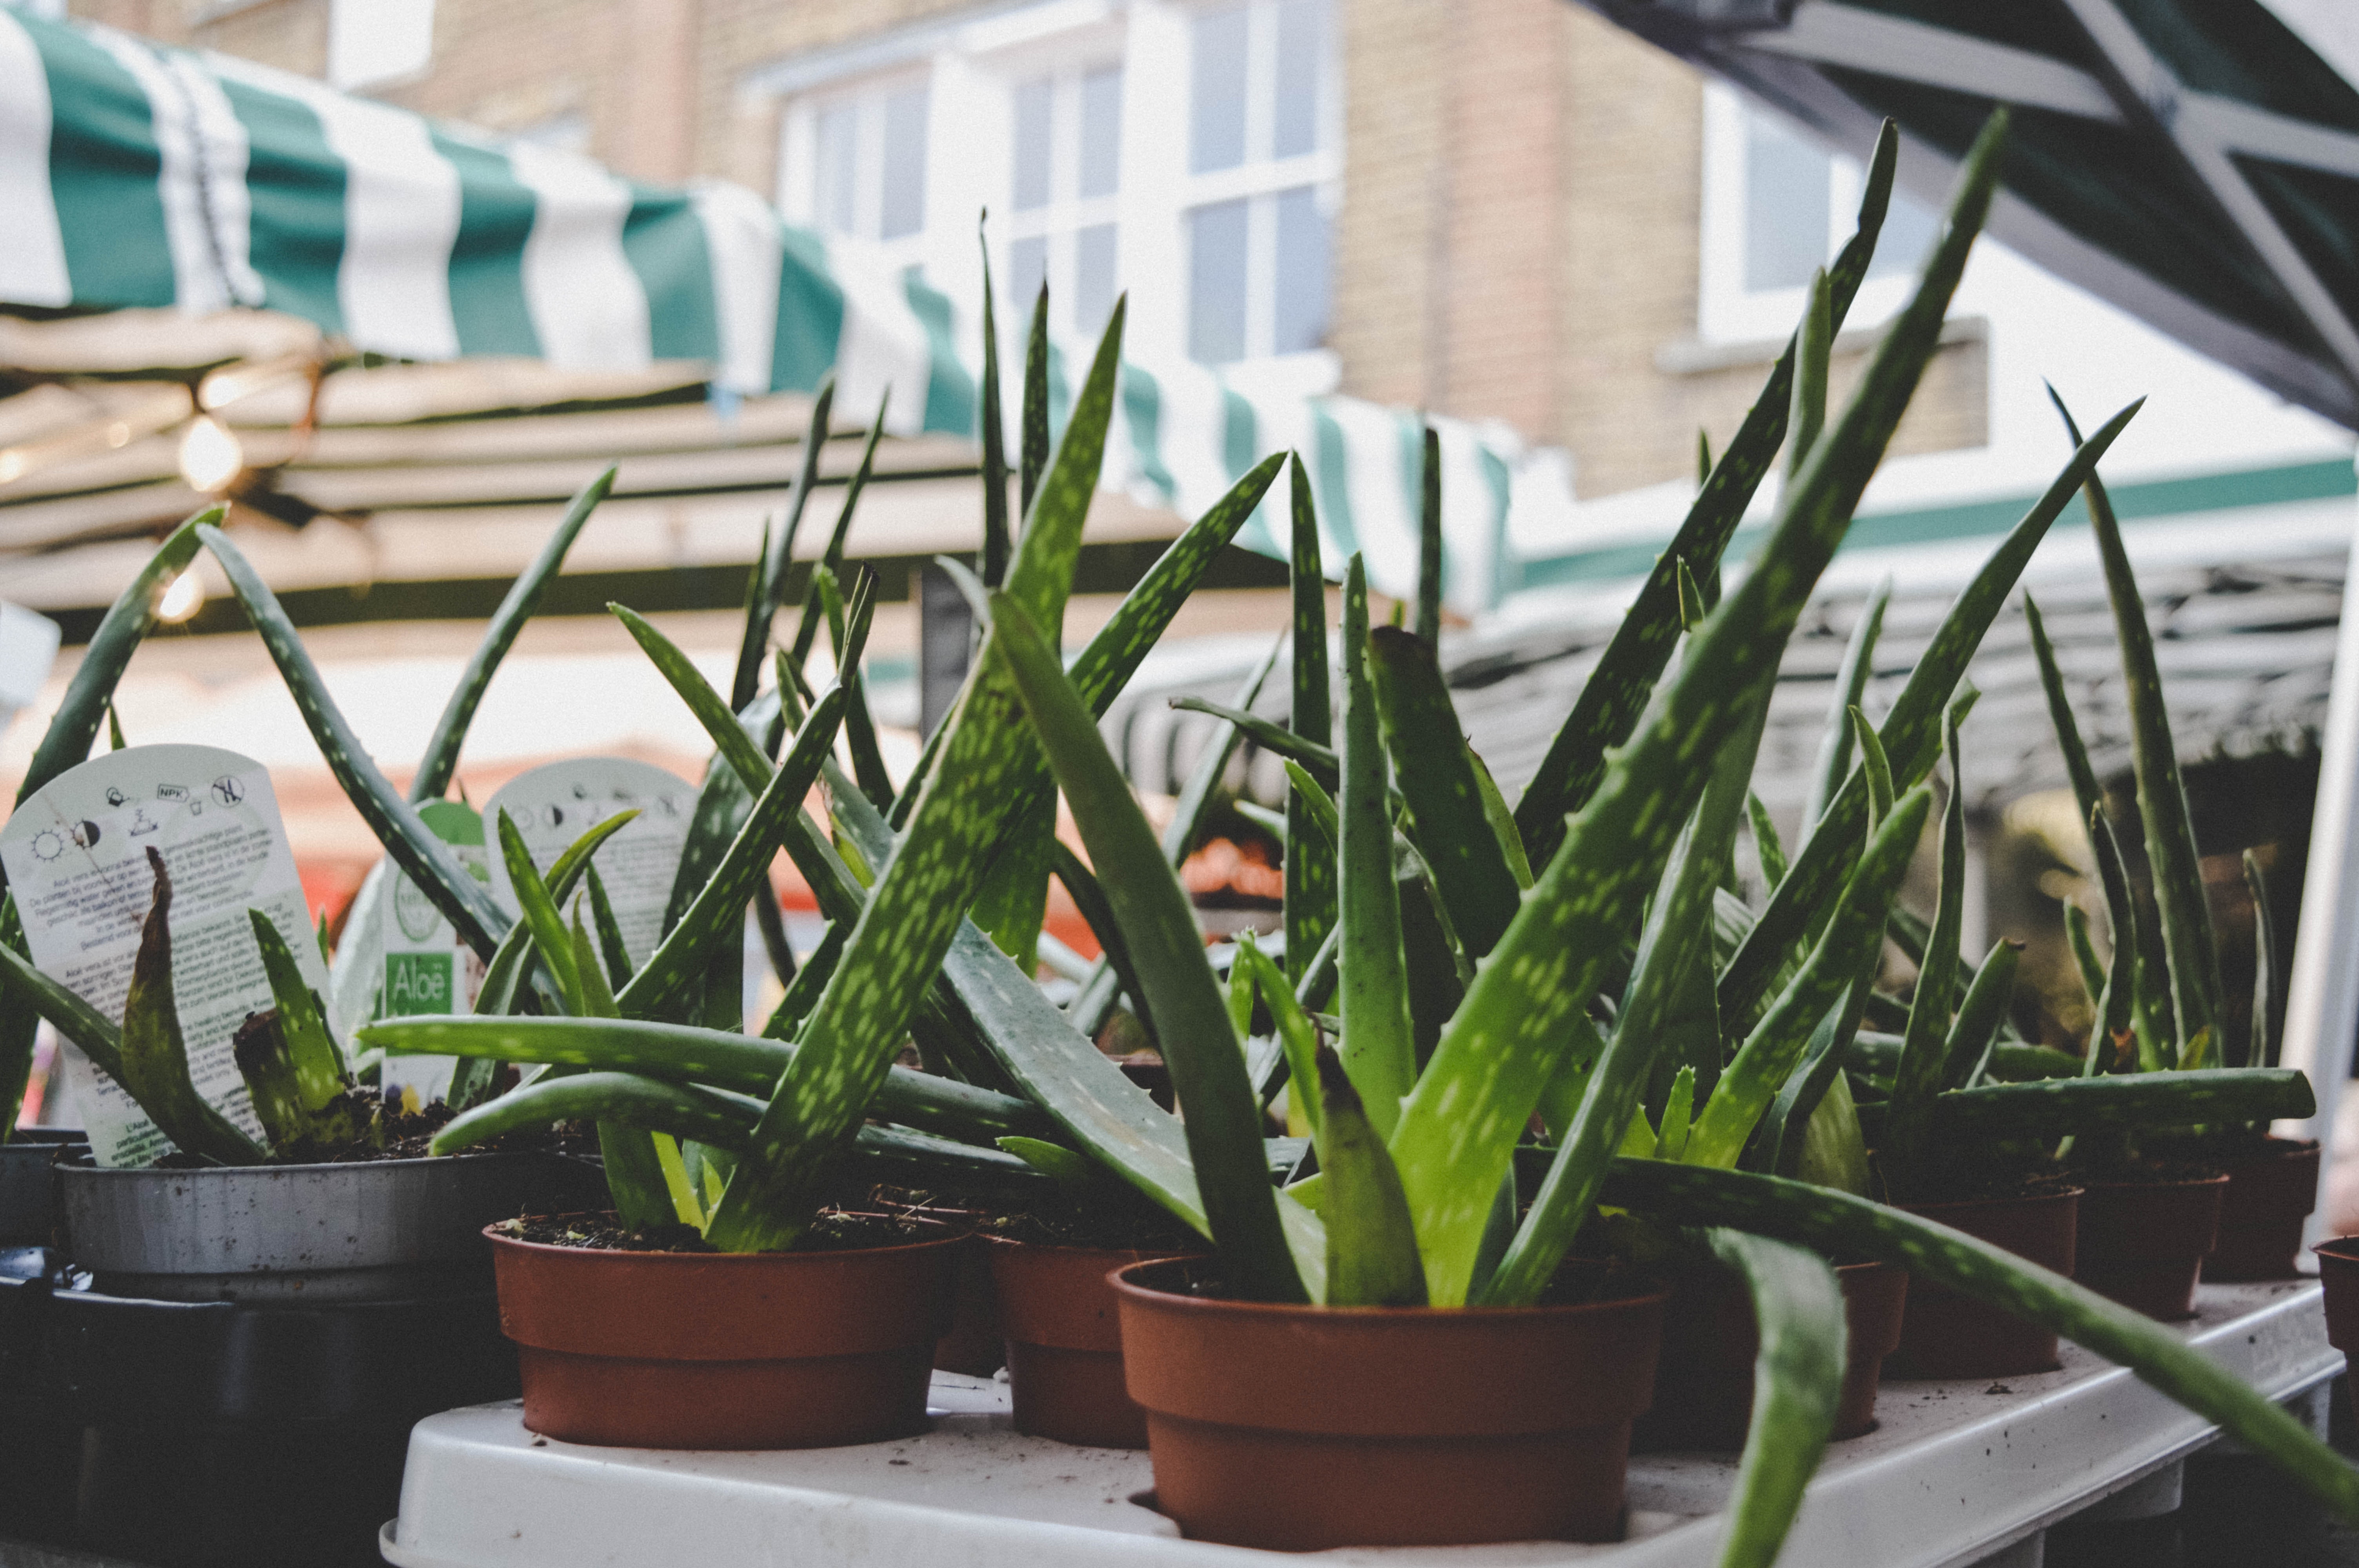
flower, plant, houseplant, flowerpot, terrestrial plant, botany, aloe, flowering plant, tasmanian flax lily, succulent plant, perennial plant